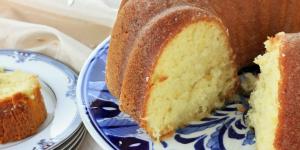
torta facil sin manteca